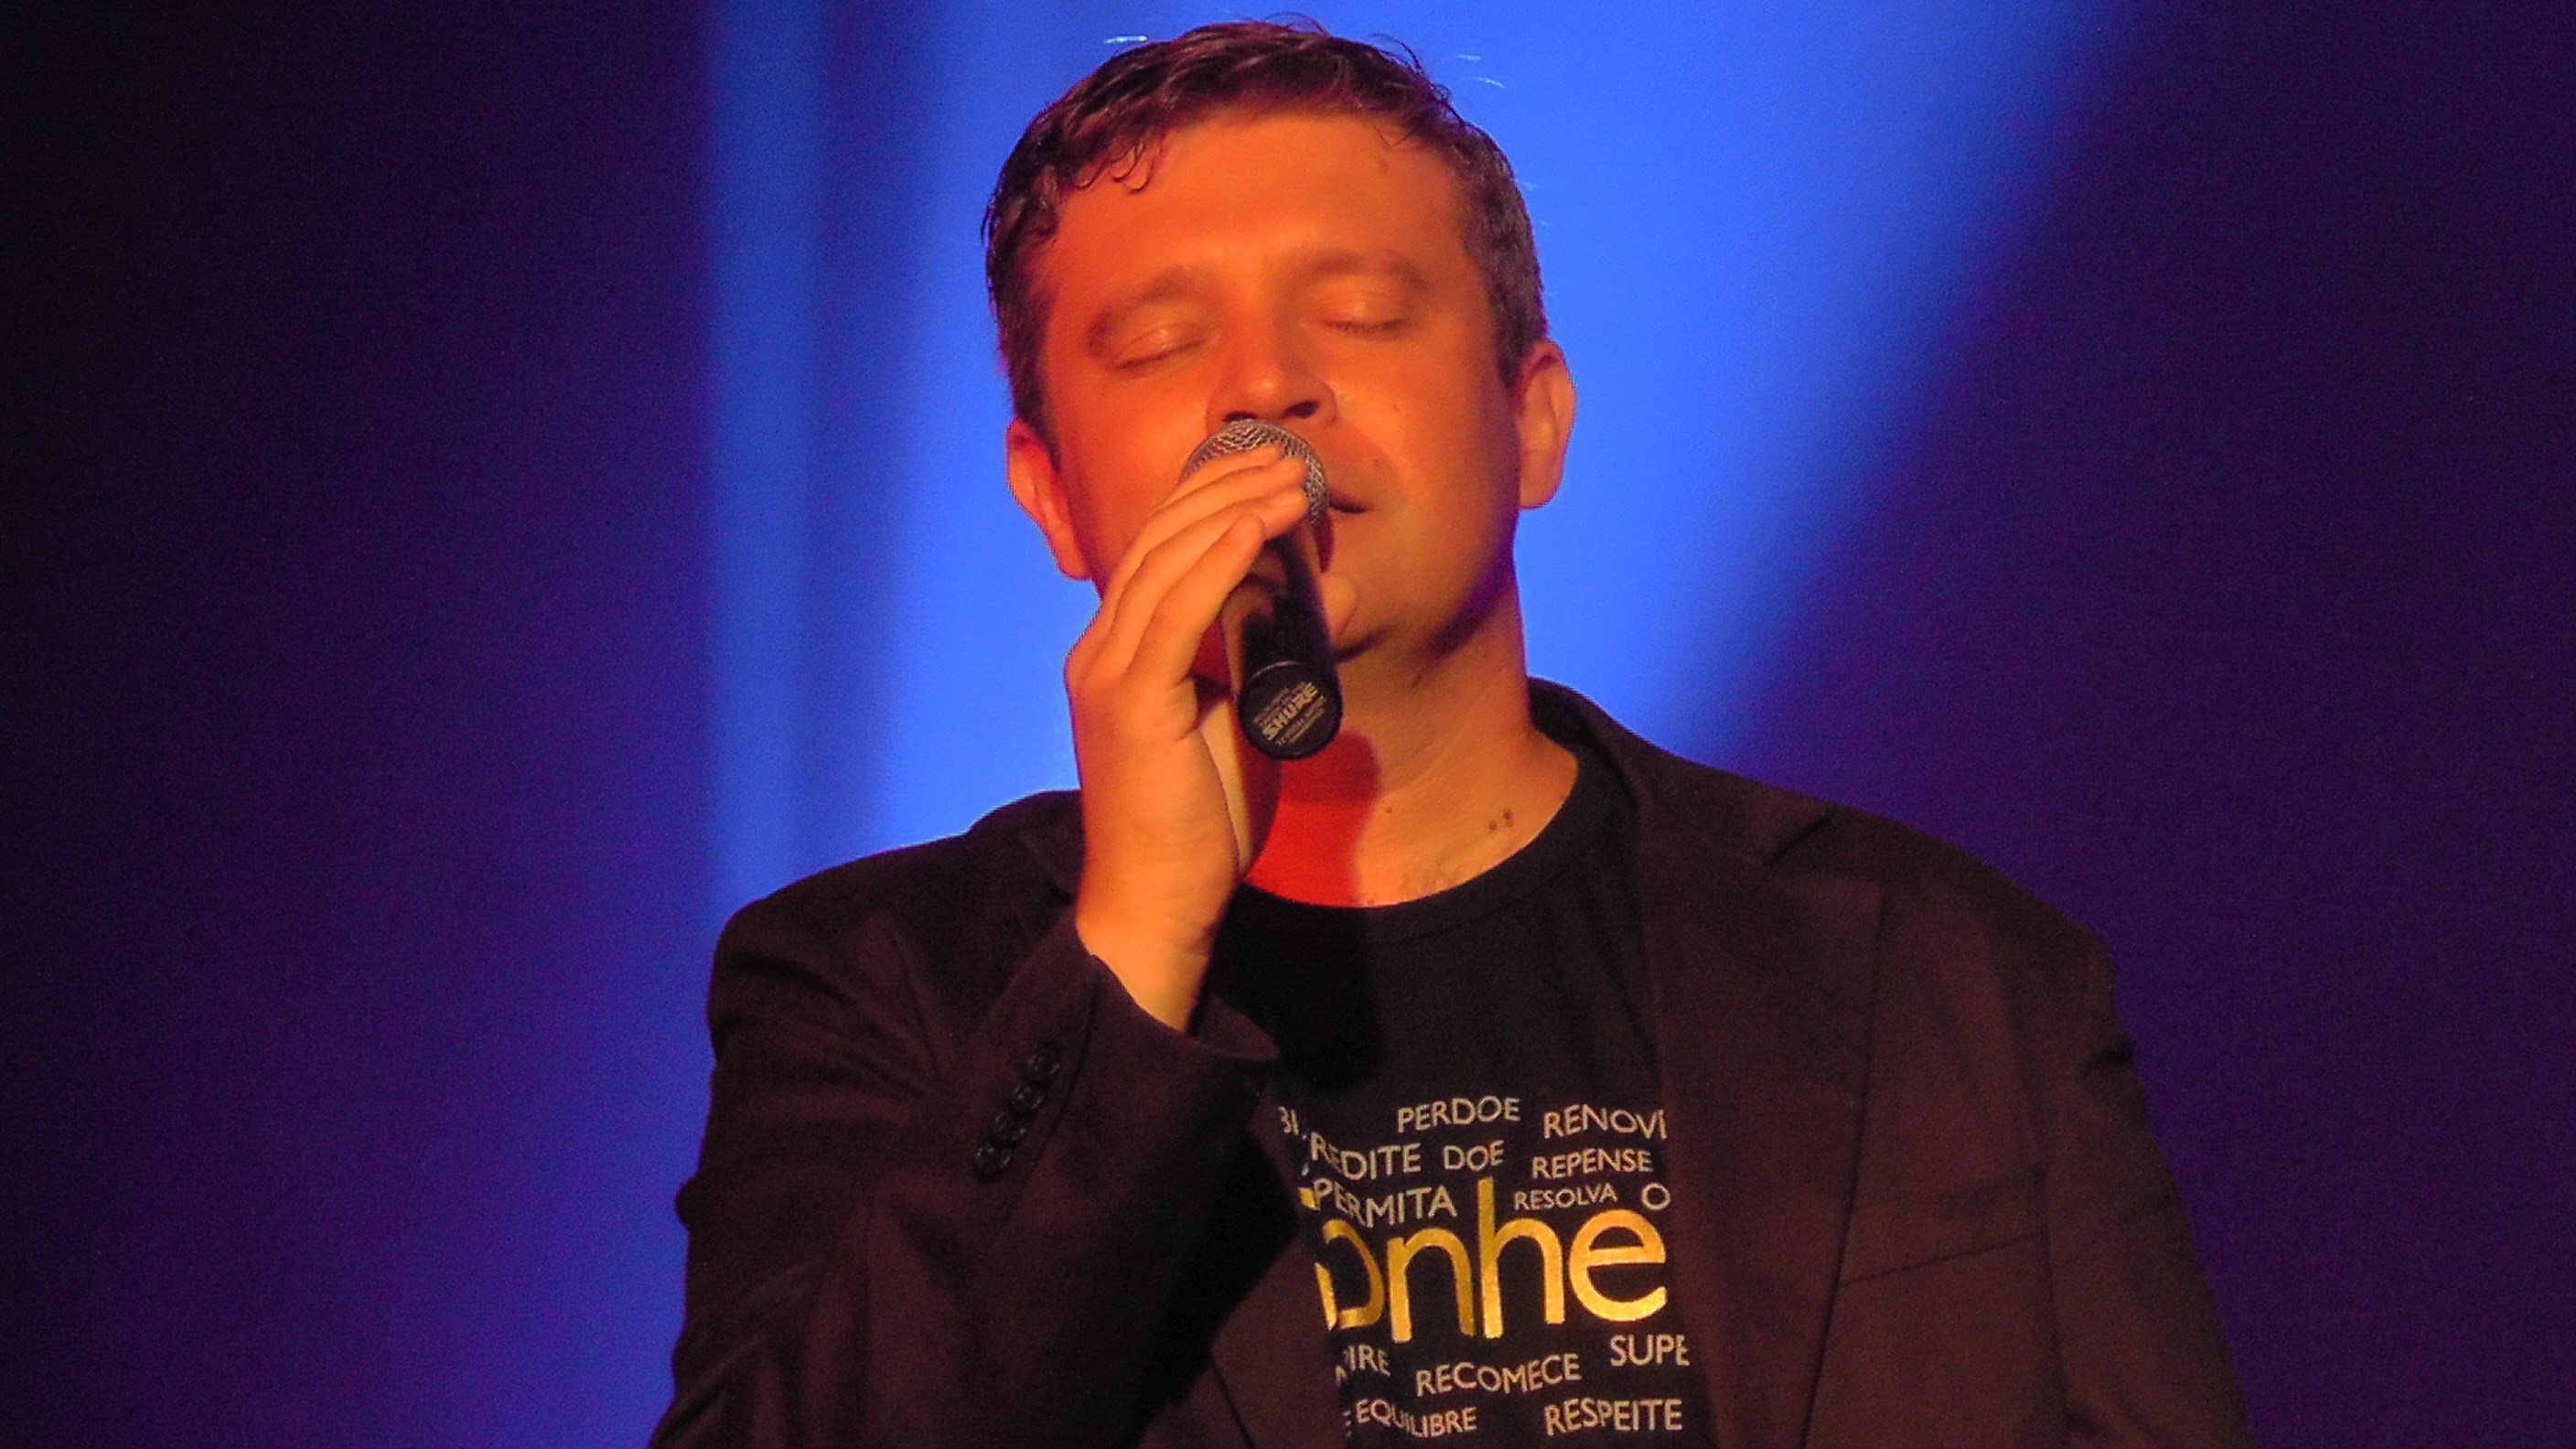
music, light, concert, love, red, show, solo, microphone, musician, spotlight, sing, theatre, lights, stage, dream, performance, singing, guitarist, vocals, song, entertainment, performing arts, singer songwriter, gan, spring art group